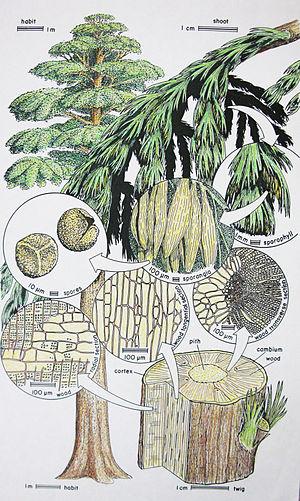
Archaeopteris appartient au groupe fossile des progymnospermes et est considéré par de nombreux scientifiques comme le premier arbre moderne. Le genre Archaeopteris possède plus de caractéristiques communes avec les plantes à graines que toute autre plante fossile connue et les analyses cladistiques récentes le placent en groupe-frère des plantes à graines.